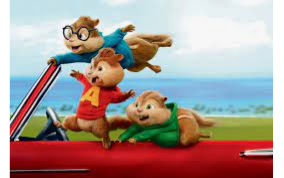
Portrait style: Cartoon Portrait